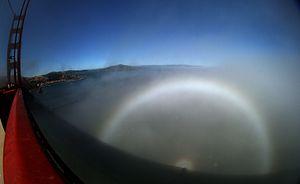
Un arc blanc, ou arc-en-ciel blanc, est un phénomène lumineux météorologique dû à la réfraction et à la réflexion et, dans une moindre mesure, à la diffraction de la lumière solaire ou lunaire, par de très petites gouttelettes d'eau contenues dans la brume ou le brouillard. Il consiste en une bande blanche, généralement bordée d'une fine frange rouge à l'extérieur et d'une fine frange bleue à l'intérieur. Il est connu en anglais comme fog bow.